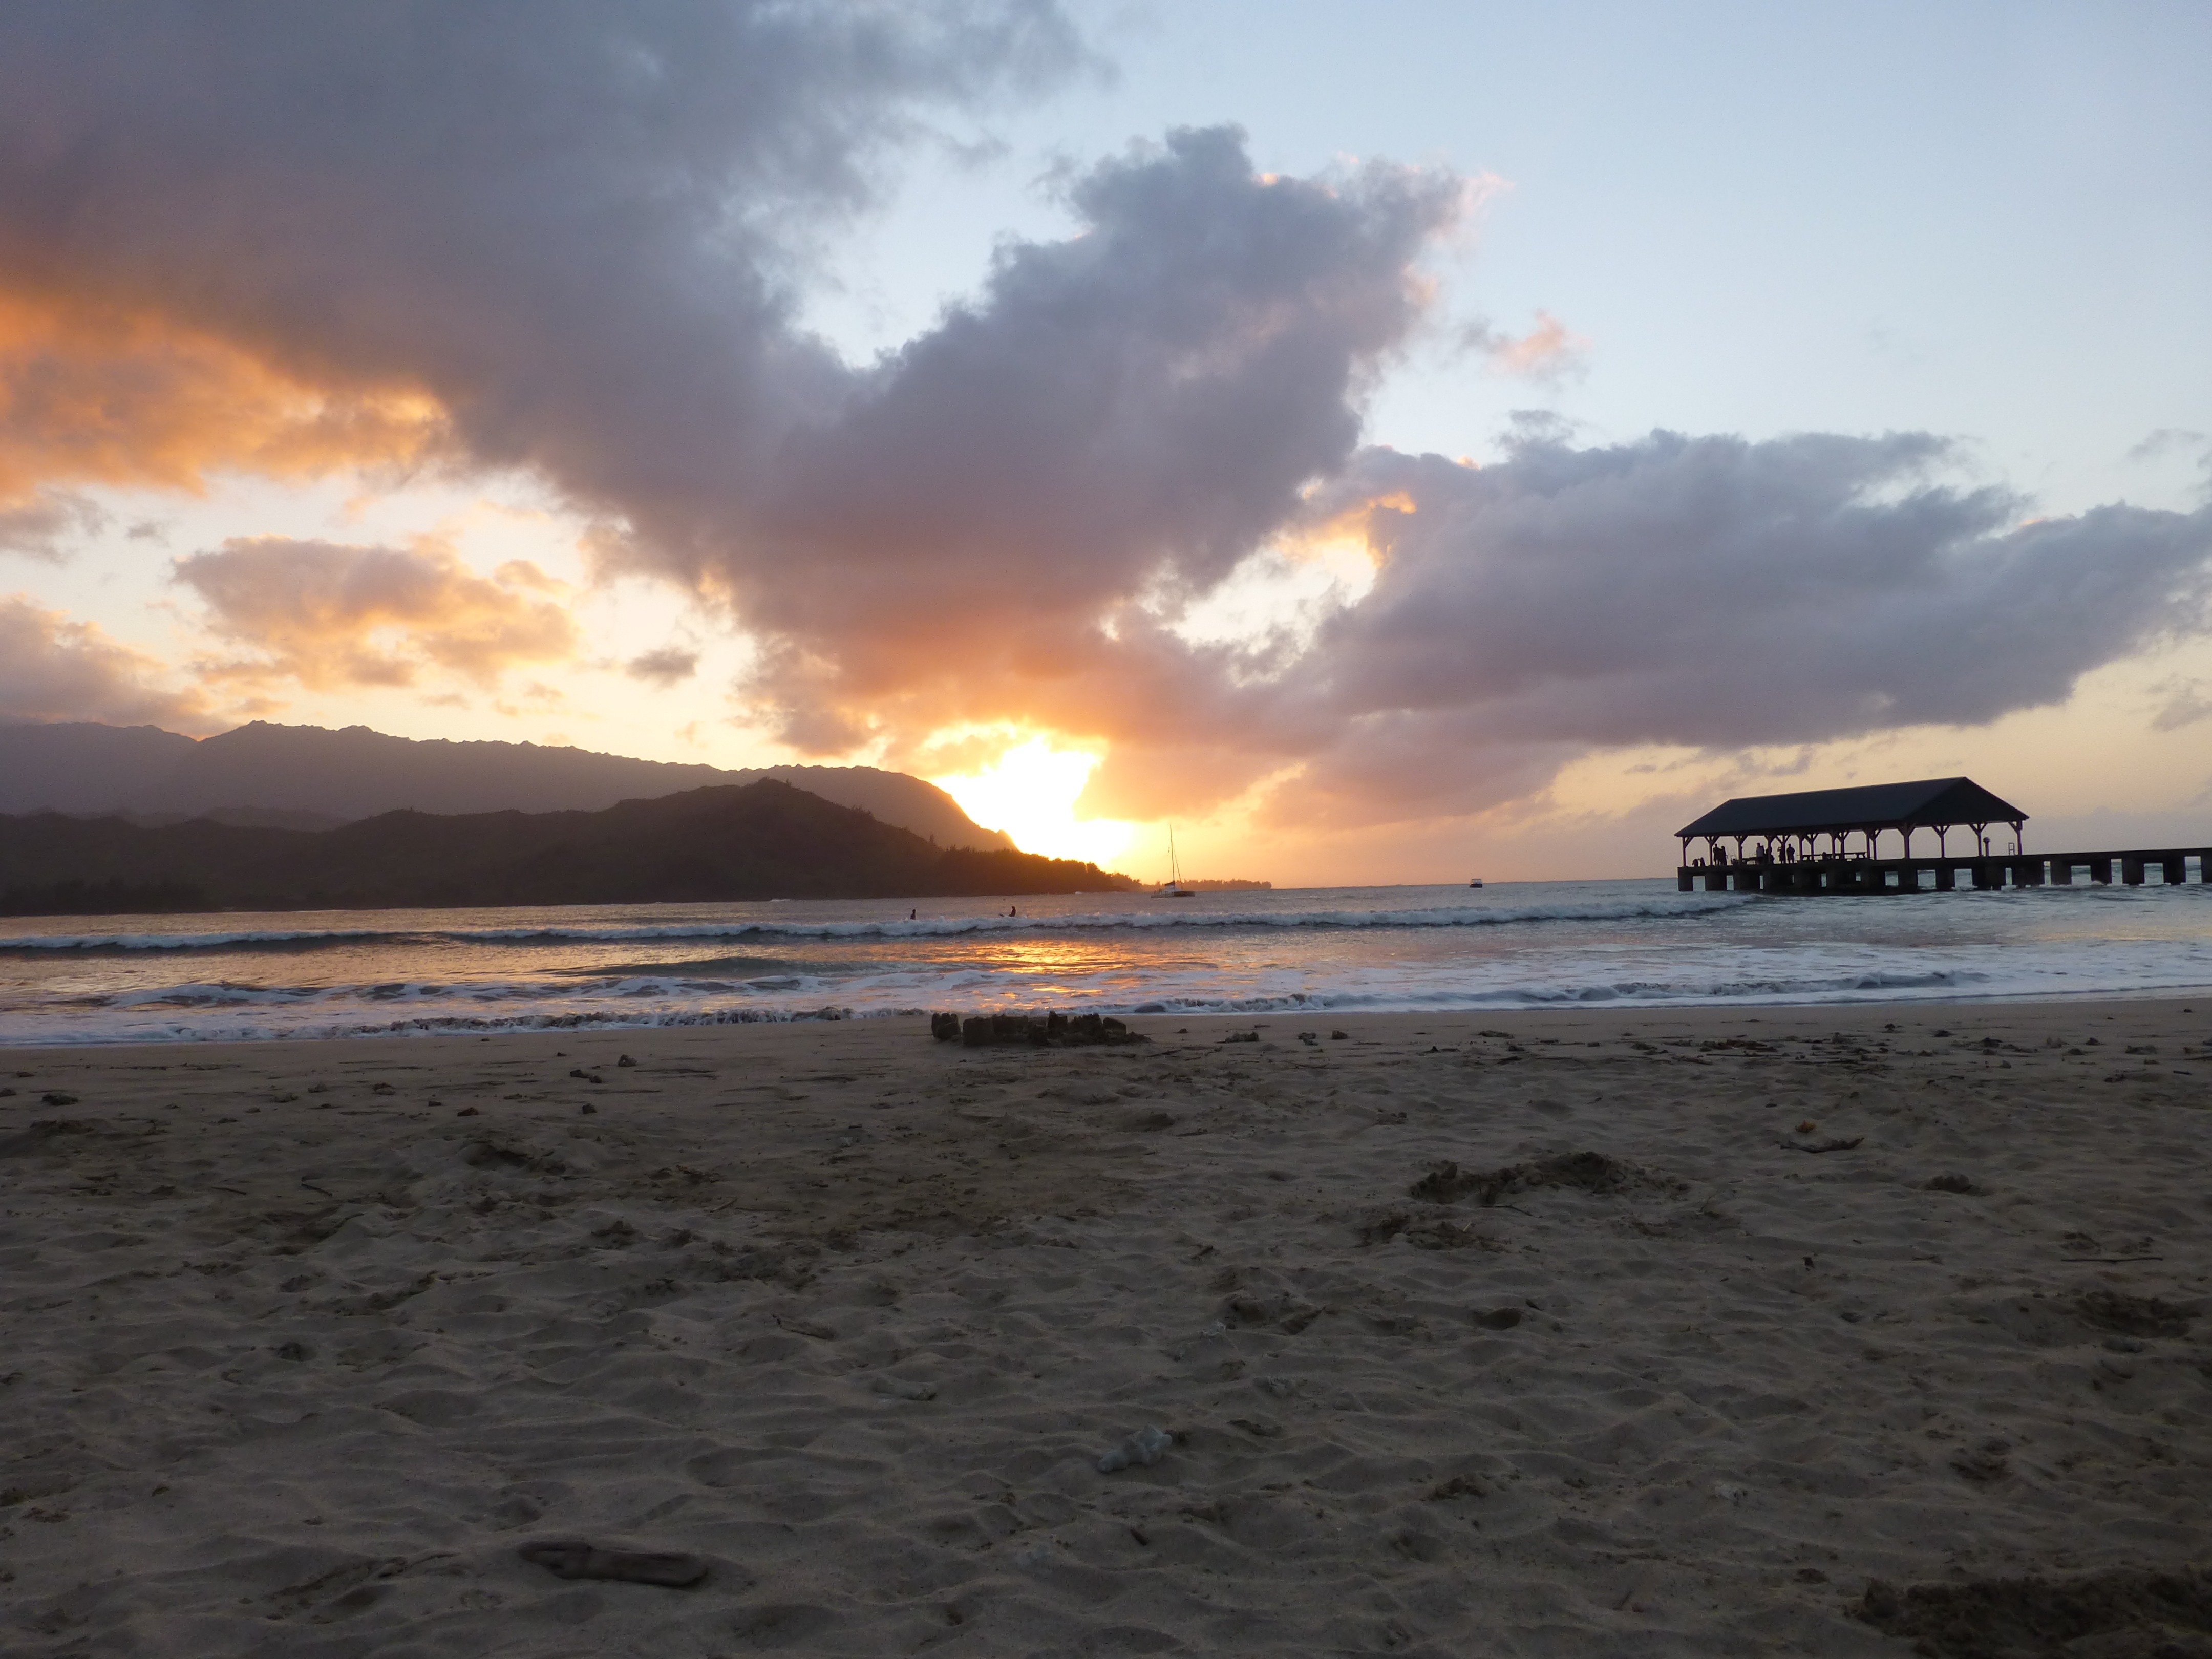
beach, sea, coast, sand, ocean, horizon, cloud, sunrise, sunset, sunlight, morning, shore, wave, dawn, dusk, evening, bay, hawaii, body of water, clouds, cape, afterglow, setting sun, kauai, hanalei, wind wave, hanalei bay, bali hai